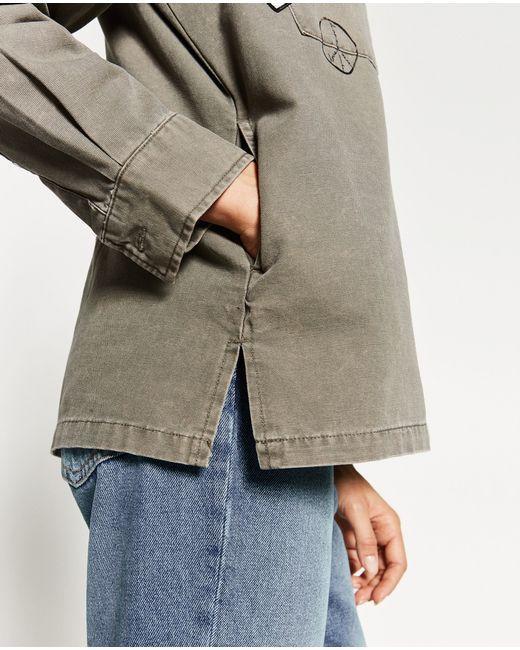
Langärmliges graues Jeansjackenhemd